Congressional App Challenge

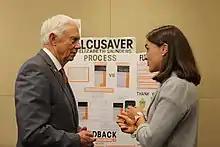
A student demonstrates her app to a member of Congress.

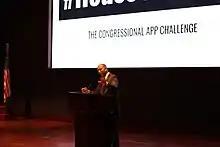
House Minority Leader Hakeem Jeffries speaks at the 2019 codice_1.

With its focus on increasing diversity and inclusion within the computer science field, the Congressional App Challenge enrolls a large number of underrepresented minority, female, and rural students with various experience in coding. In 2018, 8% of participants were Black, 15% Hispanic, and 3% American Indian, and 36% of participants were female. Almost half of students indicated that they had no experience or were beginners in coding before participating in the Congressional App Challenge. Geographically, participants come from all around the United States and its territories, including Alaska, California, New York, Missouri, Puerto Rico, and the Northern Mariana Islands.